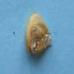
Maize quality: Bad